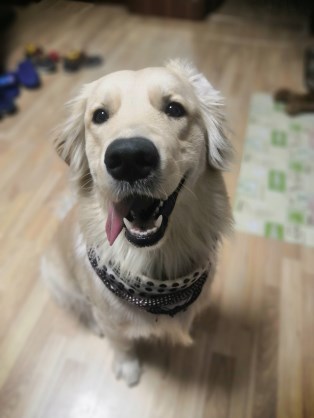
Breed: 5355-n000126-golden_retriever